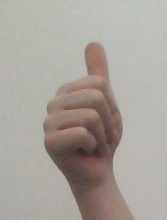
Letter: aleff